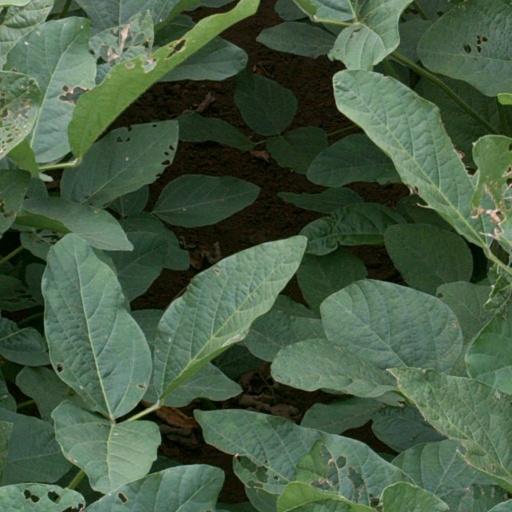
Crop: soybean